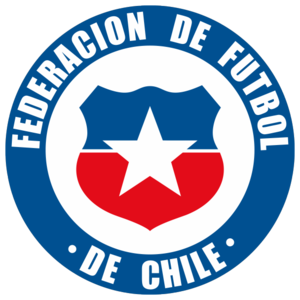
La Fédération du Chili de football est une association regroupant les clubs de football du Chili et organisant les compétitions nationales et les matchs internationaux de la sélection du Chili.